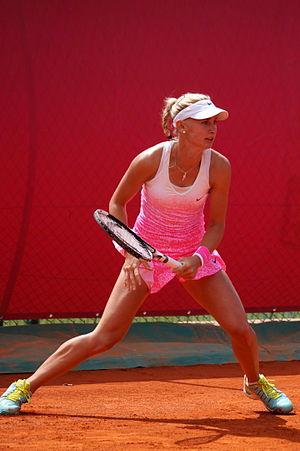
Jil Belen Teichmann, née le 15 juillet 1997 à Barcelone, est une joueuse de tennis suisse professionnelle depuis 2014.